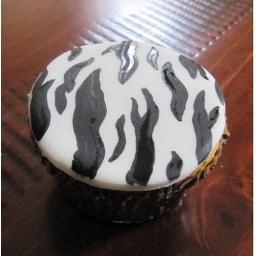
Made in planet cake cupcakes book lauch, Had lots of fun!